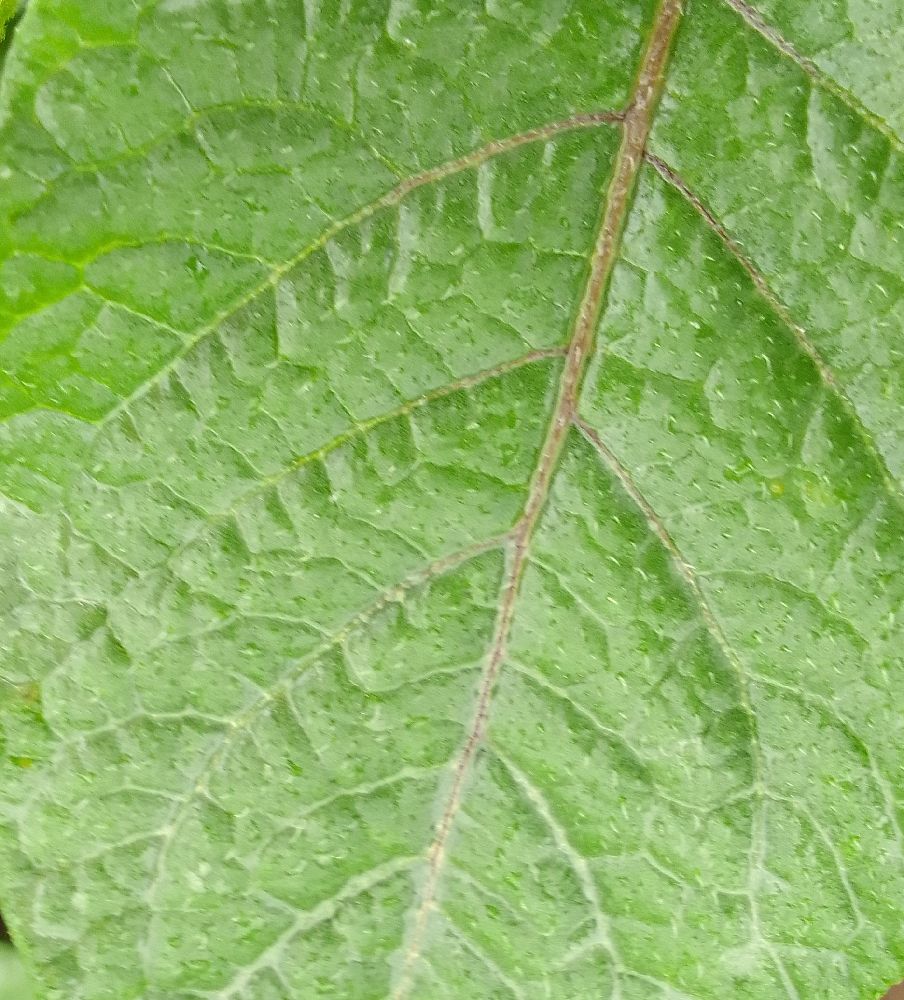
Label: Healthy